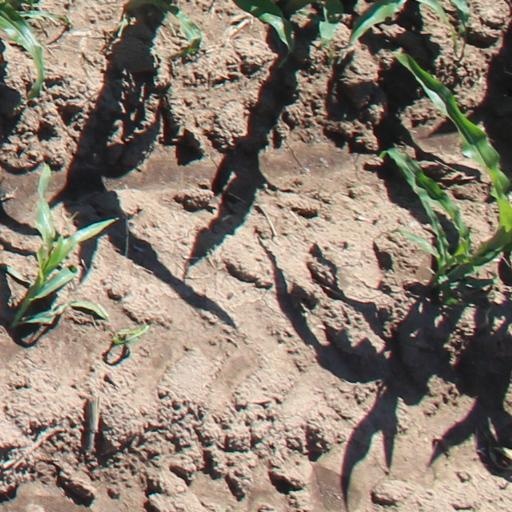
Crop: maize; corn